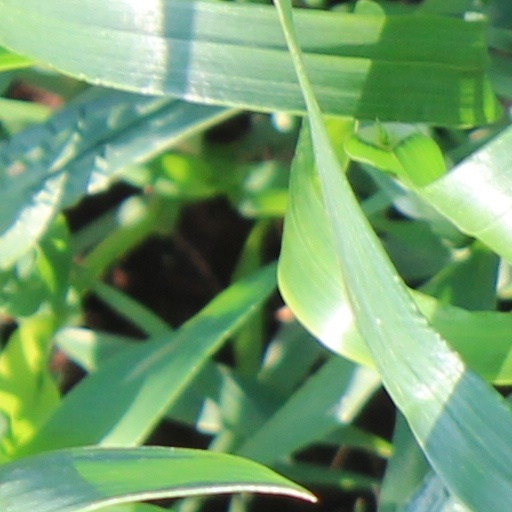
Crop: wheat